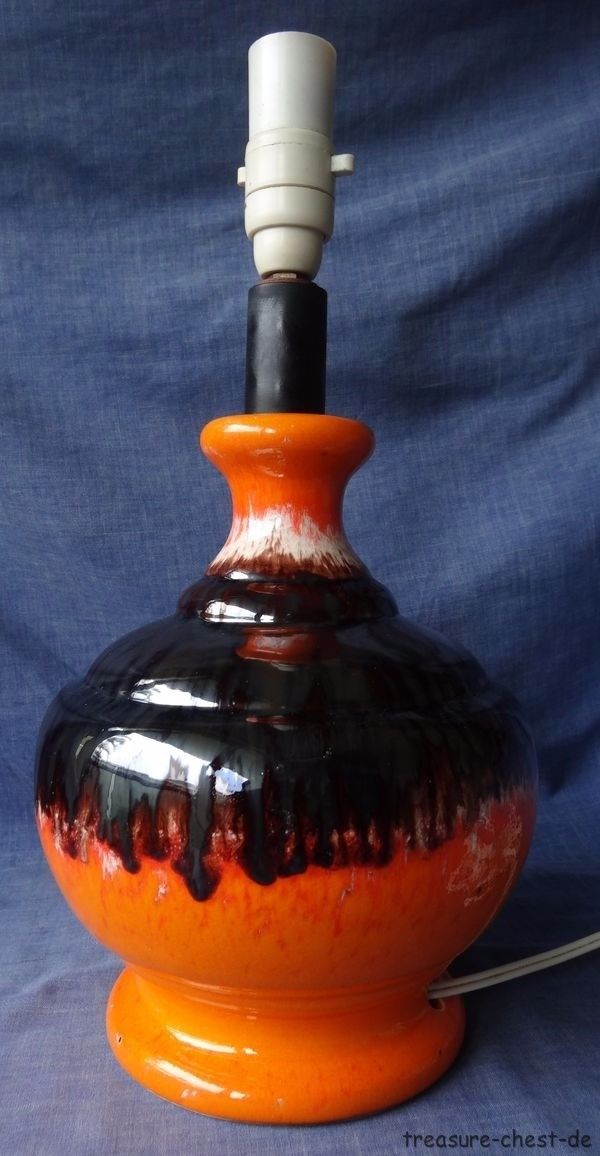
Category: lamp